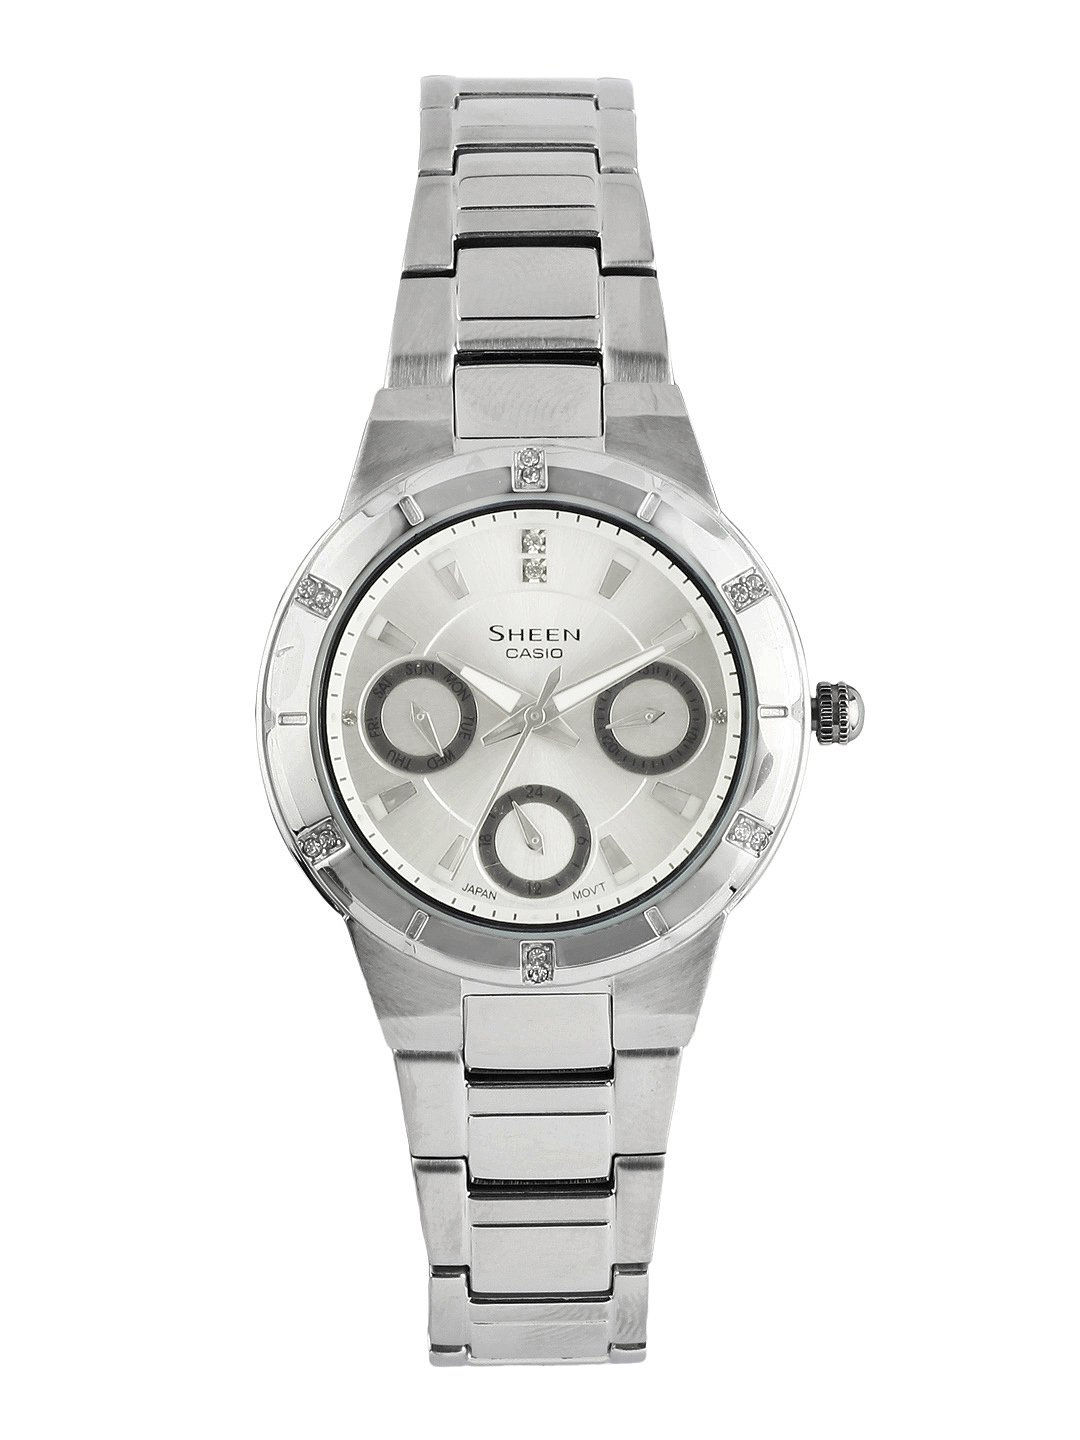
CASIO SHEEN Women Silver-Toned Dial Watch SX042
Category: Accessories / Watches / Watches
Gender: Women
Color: Silver
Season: Winter 2016
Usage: Casual